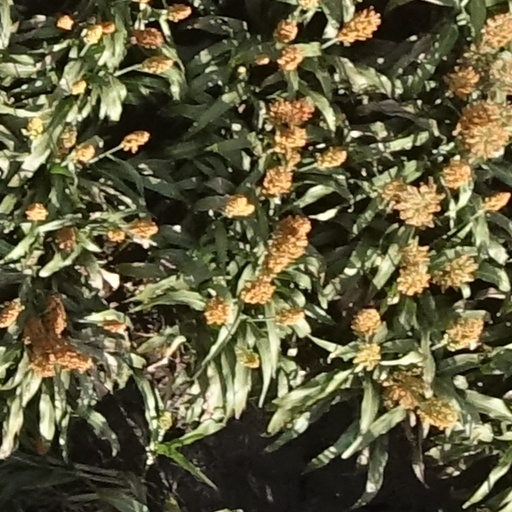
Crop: sorghum